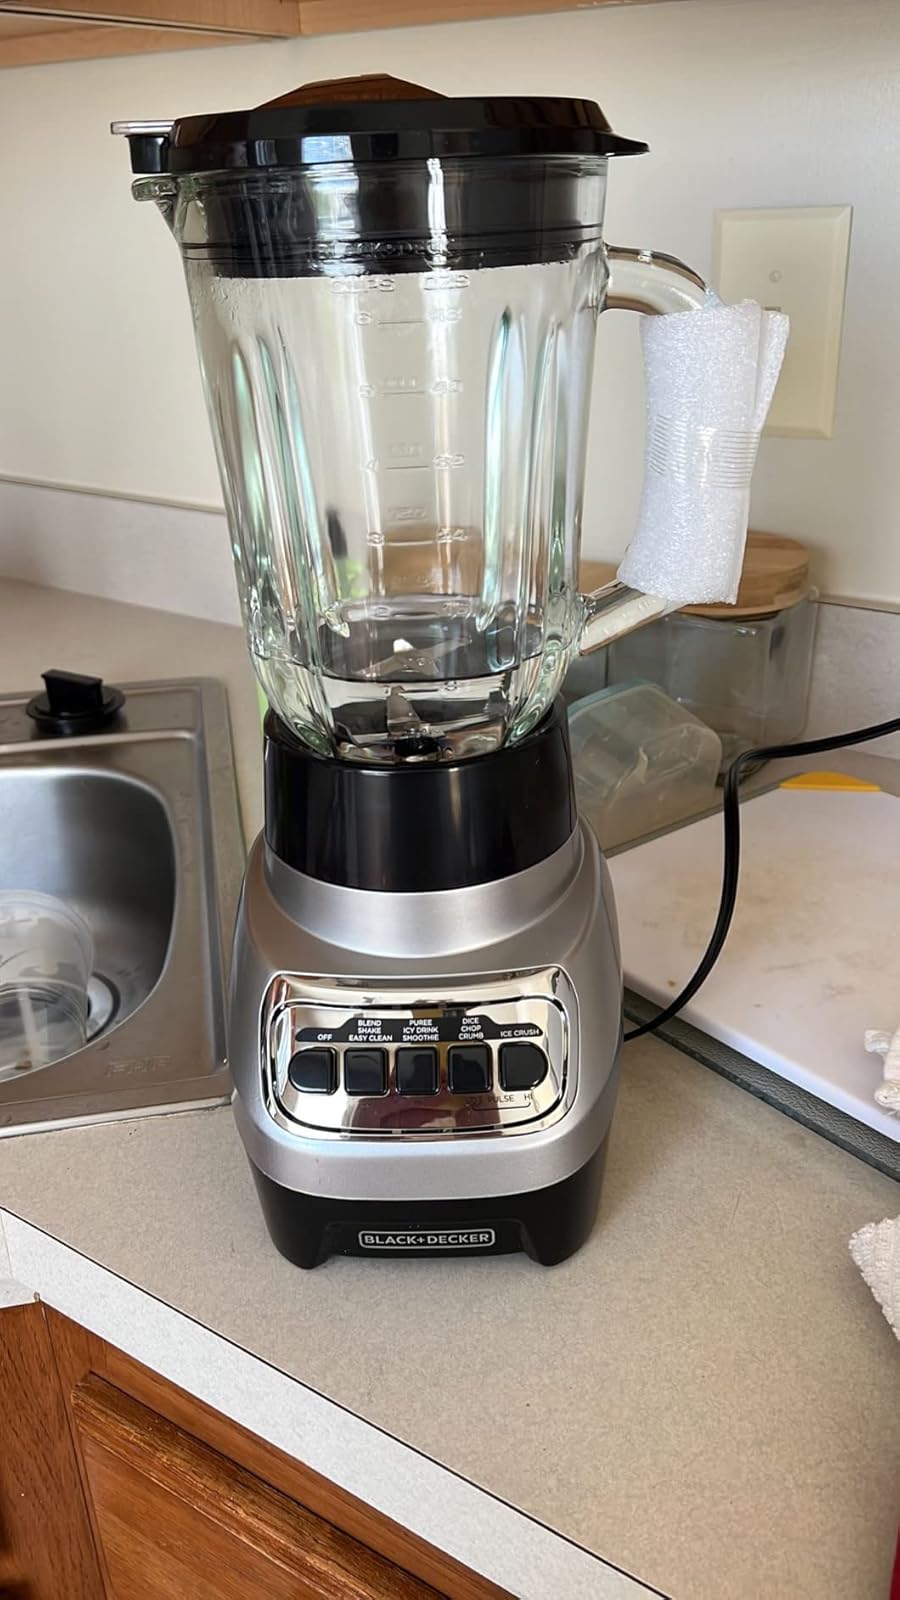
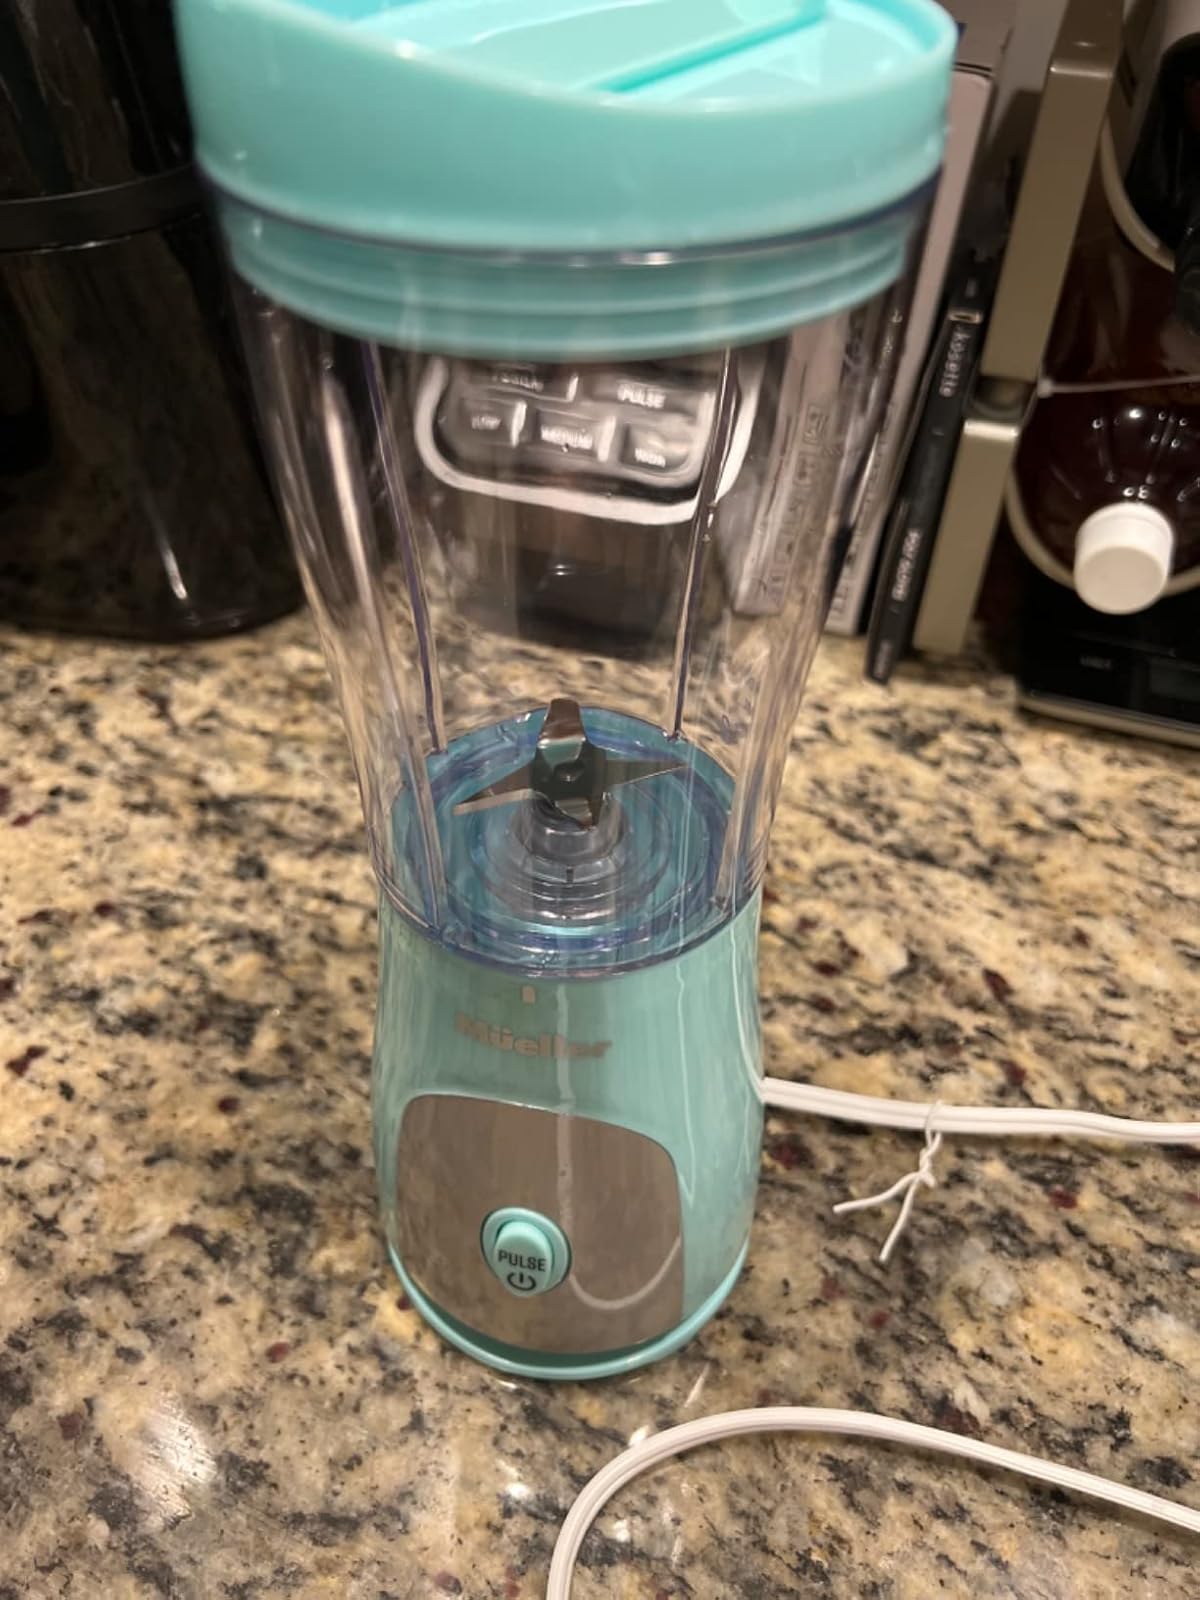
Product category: items_blender
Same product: no